Konstantin Rokossovsky

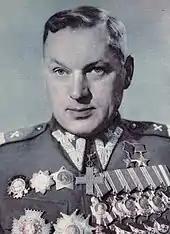
Rokossovsky in Polish uniform

By the fall of 1942 the German army had pulled up along the new Soviet defense at the Don and Volga rivers, centered at Stalingrad, and had broken through south of Rostov toward the strategic oil centers of Tbilisi and Baku. Stalin was determined that Stalingrad should not fall, and the Red Army was given strict orders to hold the city at any cost. The Battle of Stalingrad became a struggle for control of the city that drew in combatants from both sides in brutal house-to-house fighting.